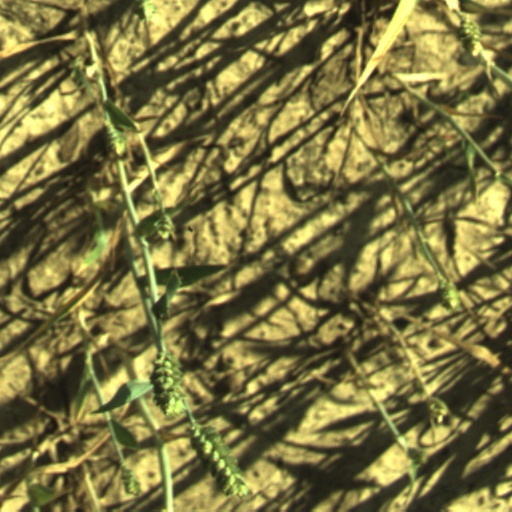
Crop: wheat